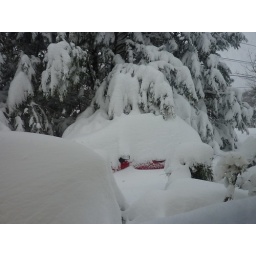
mom's car buried under the cypress trees